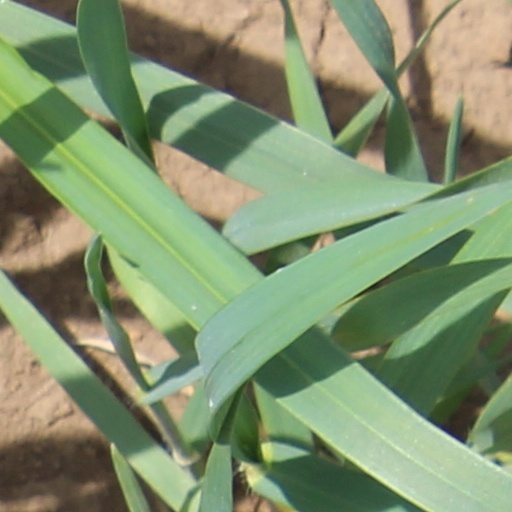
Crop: wheat